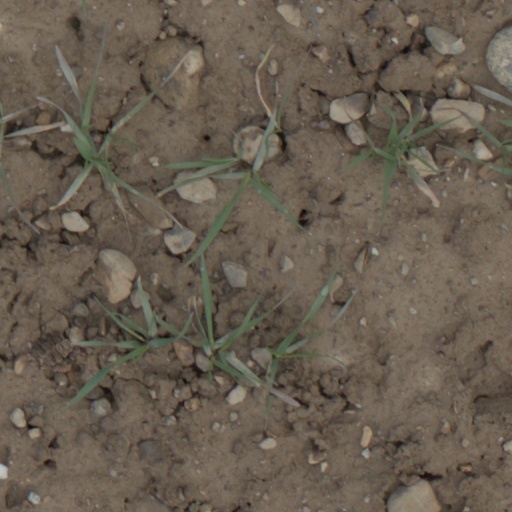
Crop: wheat